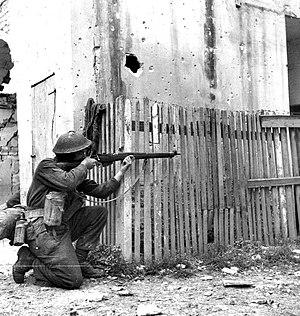
Ortona est une commune italienne de la province de Chieti dans les Abruzzes.